Steuben House

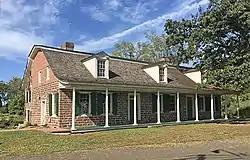
Steuben House in 2019

The Steuben House is a noted example of Bergen Dutch sandstone architecture, located at New Bridge Landing on the Hackensack River in River Edge, in Bergen County, New Jersey, United States.